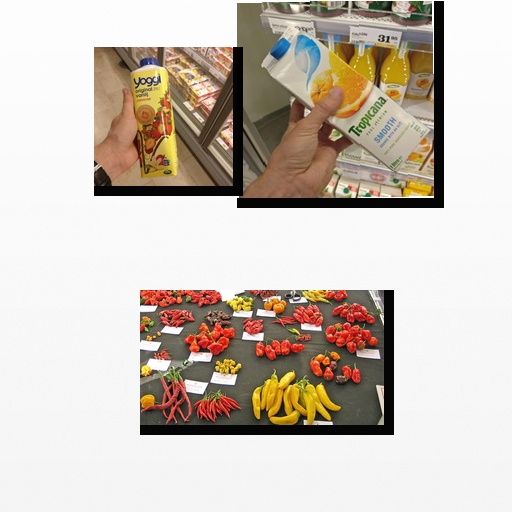
Food items: strawberry_yogurt, chili_pepper, mixed_juice